National Weather Service Norman, Oklahoma

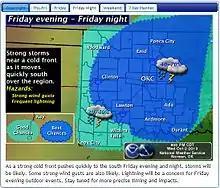
An example of the forecast map displayed on the NWS Norman website's main page.

The Norman Weather Forecast Office handles responsibility for the general forecasting and the issuance of watches, warnings and advisories for hazardous weather conditions for 48 counties in Oklahoma and eight counties in western north Texas (with major cities served by the office including Oklahoma City, Lawton, Enid and Wichita Falls). Though, as the Storm Prediction Center is responsible for issuing severe thunderstorm and tornado watches, the Norman WFO only composes outline and status updates for SPC-issued watches affecting any portion of its designated County Warning Area.